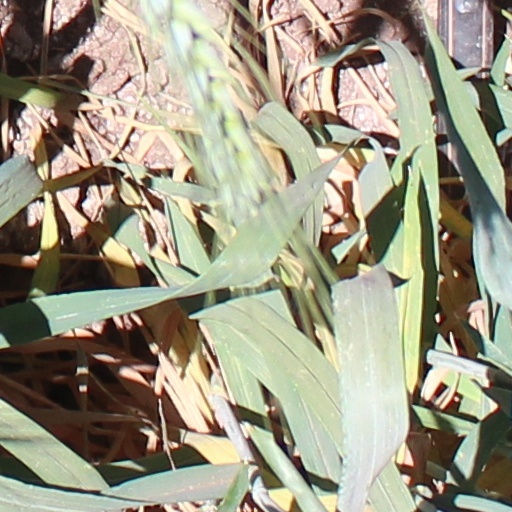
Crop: wheat